Stryper

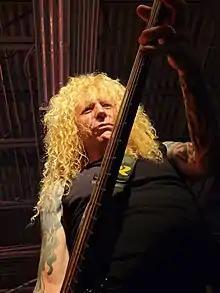
Richardson on stage with Stryper, 2022

Inspired by bands such as Van Halen but distressed by their message, they sought to form a band that would extol their worldview and beliefs. Stryper was originally known as Roxx Regime and was composed of Michael Sweet on lead vocals and lead guitar, Robert Sweet on drums, and Eric Johnson on bass. Oz Fox eventually joined the band, but before he did, a number of guitarists almost joined Roxx Regime, including Doug Aldrich (later of Dio) and C.C. DeVille (later of Poison). The name "Stryper" was adopted when bassist Tim Gaines joined the band though the label urged the band to change its name. The scripture reference, from a passage in Isaiah 53:5, "By His stripes we are healed", became part of the band's logo. Shortly afterward, they released the EP "The Yellow and Black Attack" on July 21, 1984. During this period, Stryper opened for bands like Ratt and Bon Jovi, leading some fans and critics to claim that they were not a true Christian band. Stryper's first full-length album, "Soldiers Under Command", released on May 15, 1985, was the band's first gold record.